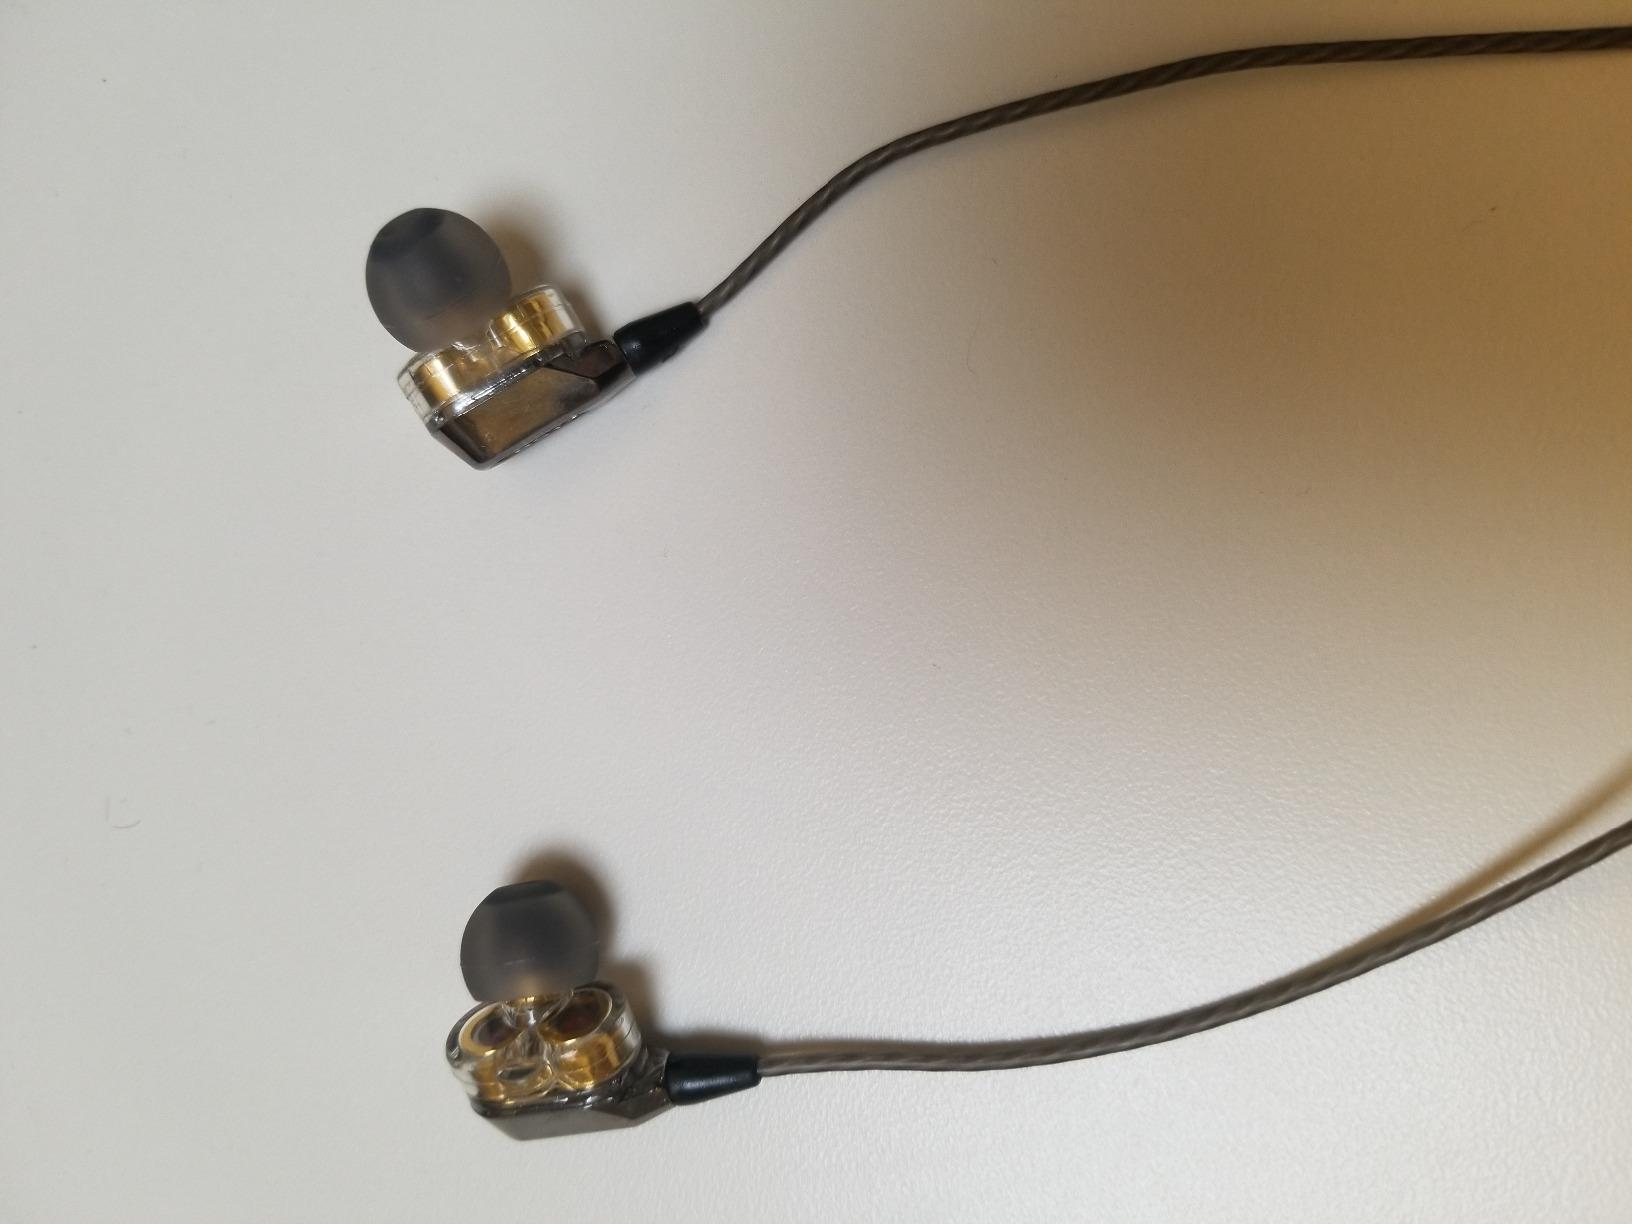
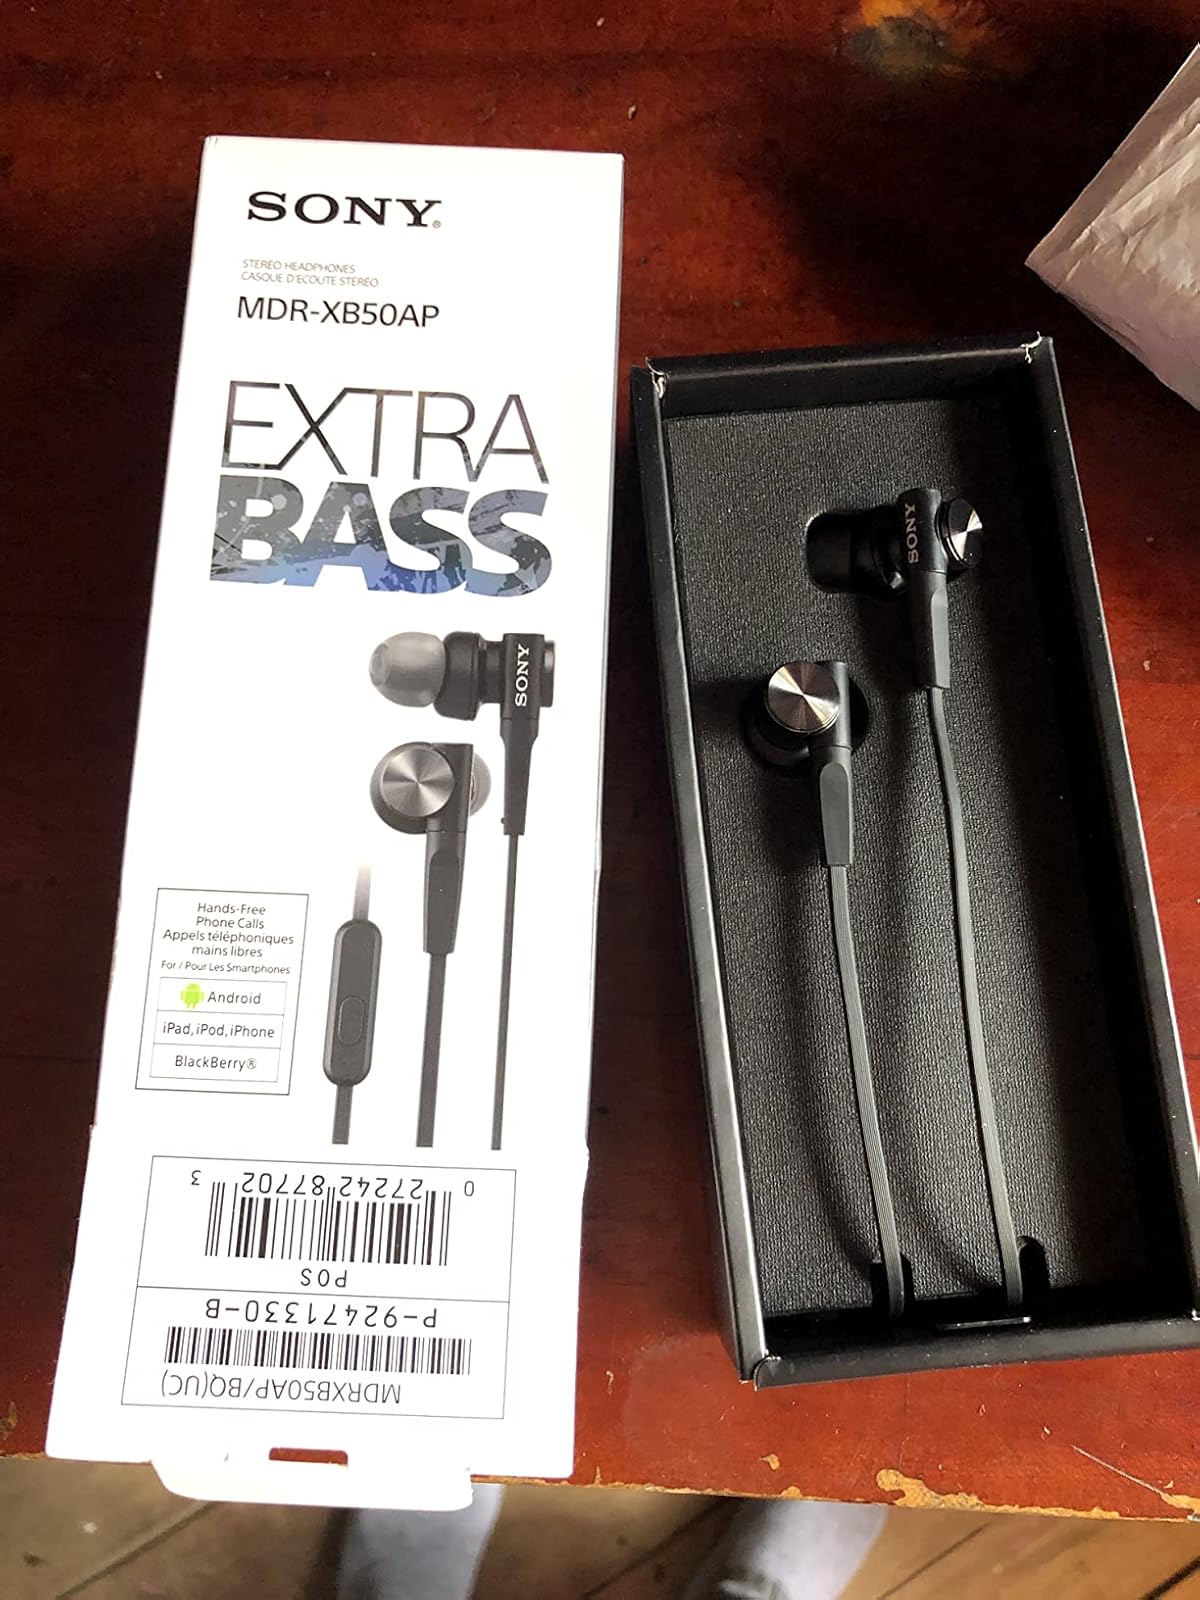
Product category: headphones
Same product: no